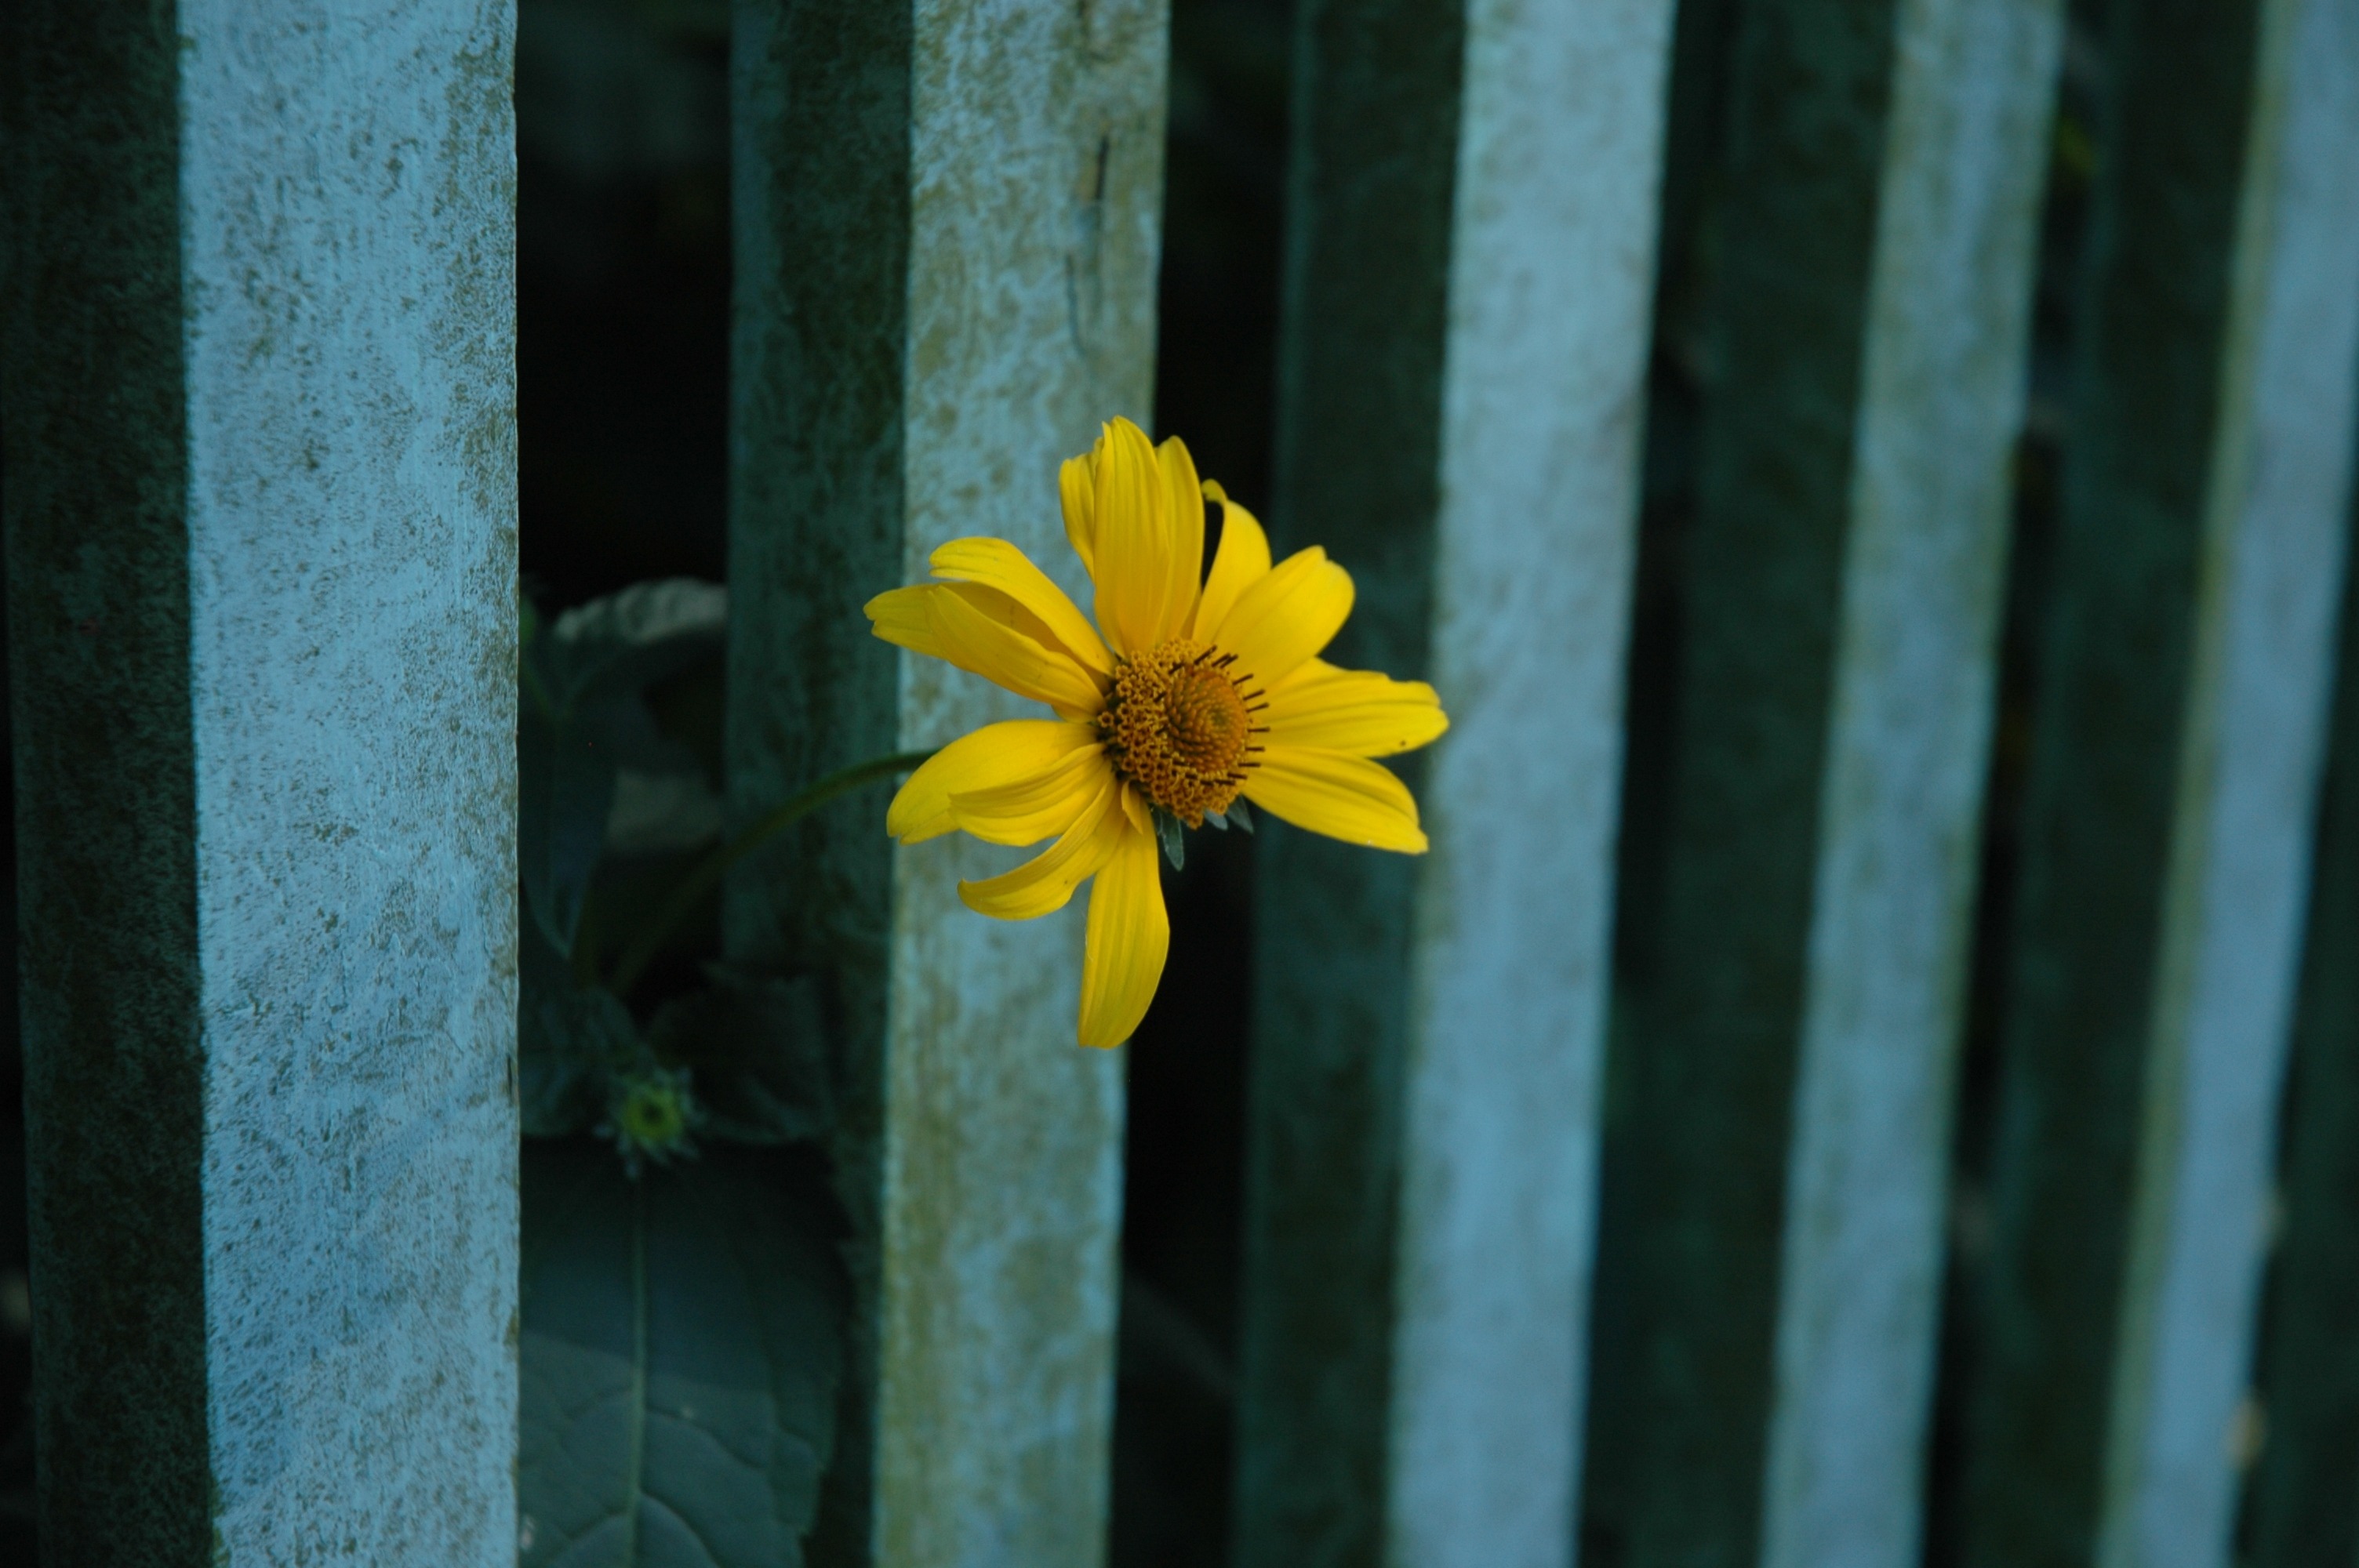
nature, blossom, plant, stem, sunlight, leaf, flower, petal, bloom, floral, environment, green, herb, natural, botany, yellow, agriculture, flora, botanical, wildflower, close up, outdoors, vegetation, horticulture, organic, macro photography, flowering plant, plant stem, land plant